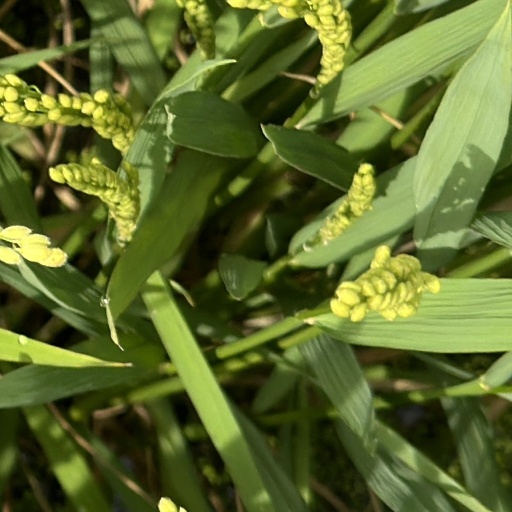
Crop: rice